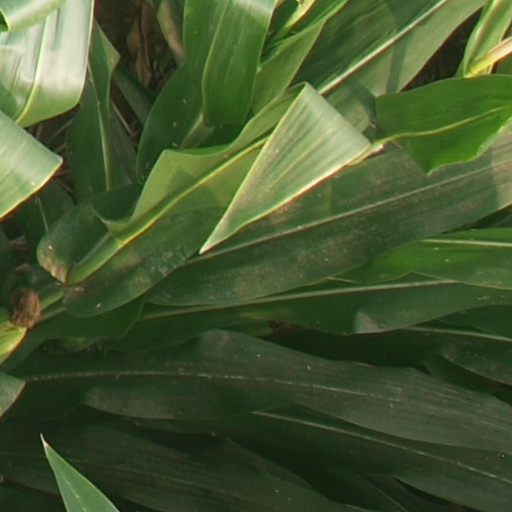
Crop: maize; corn